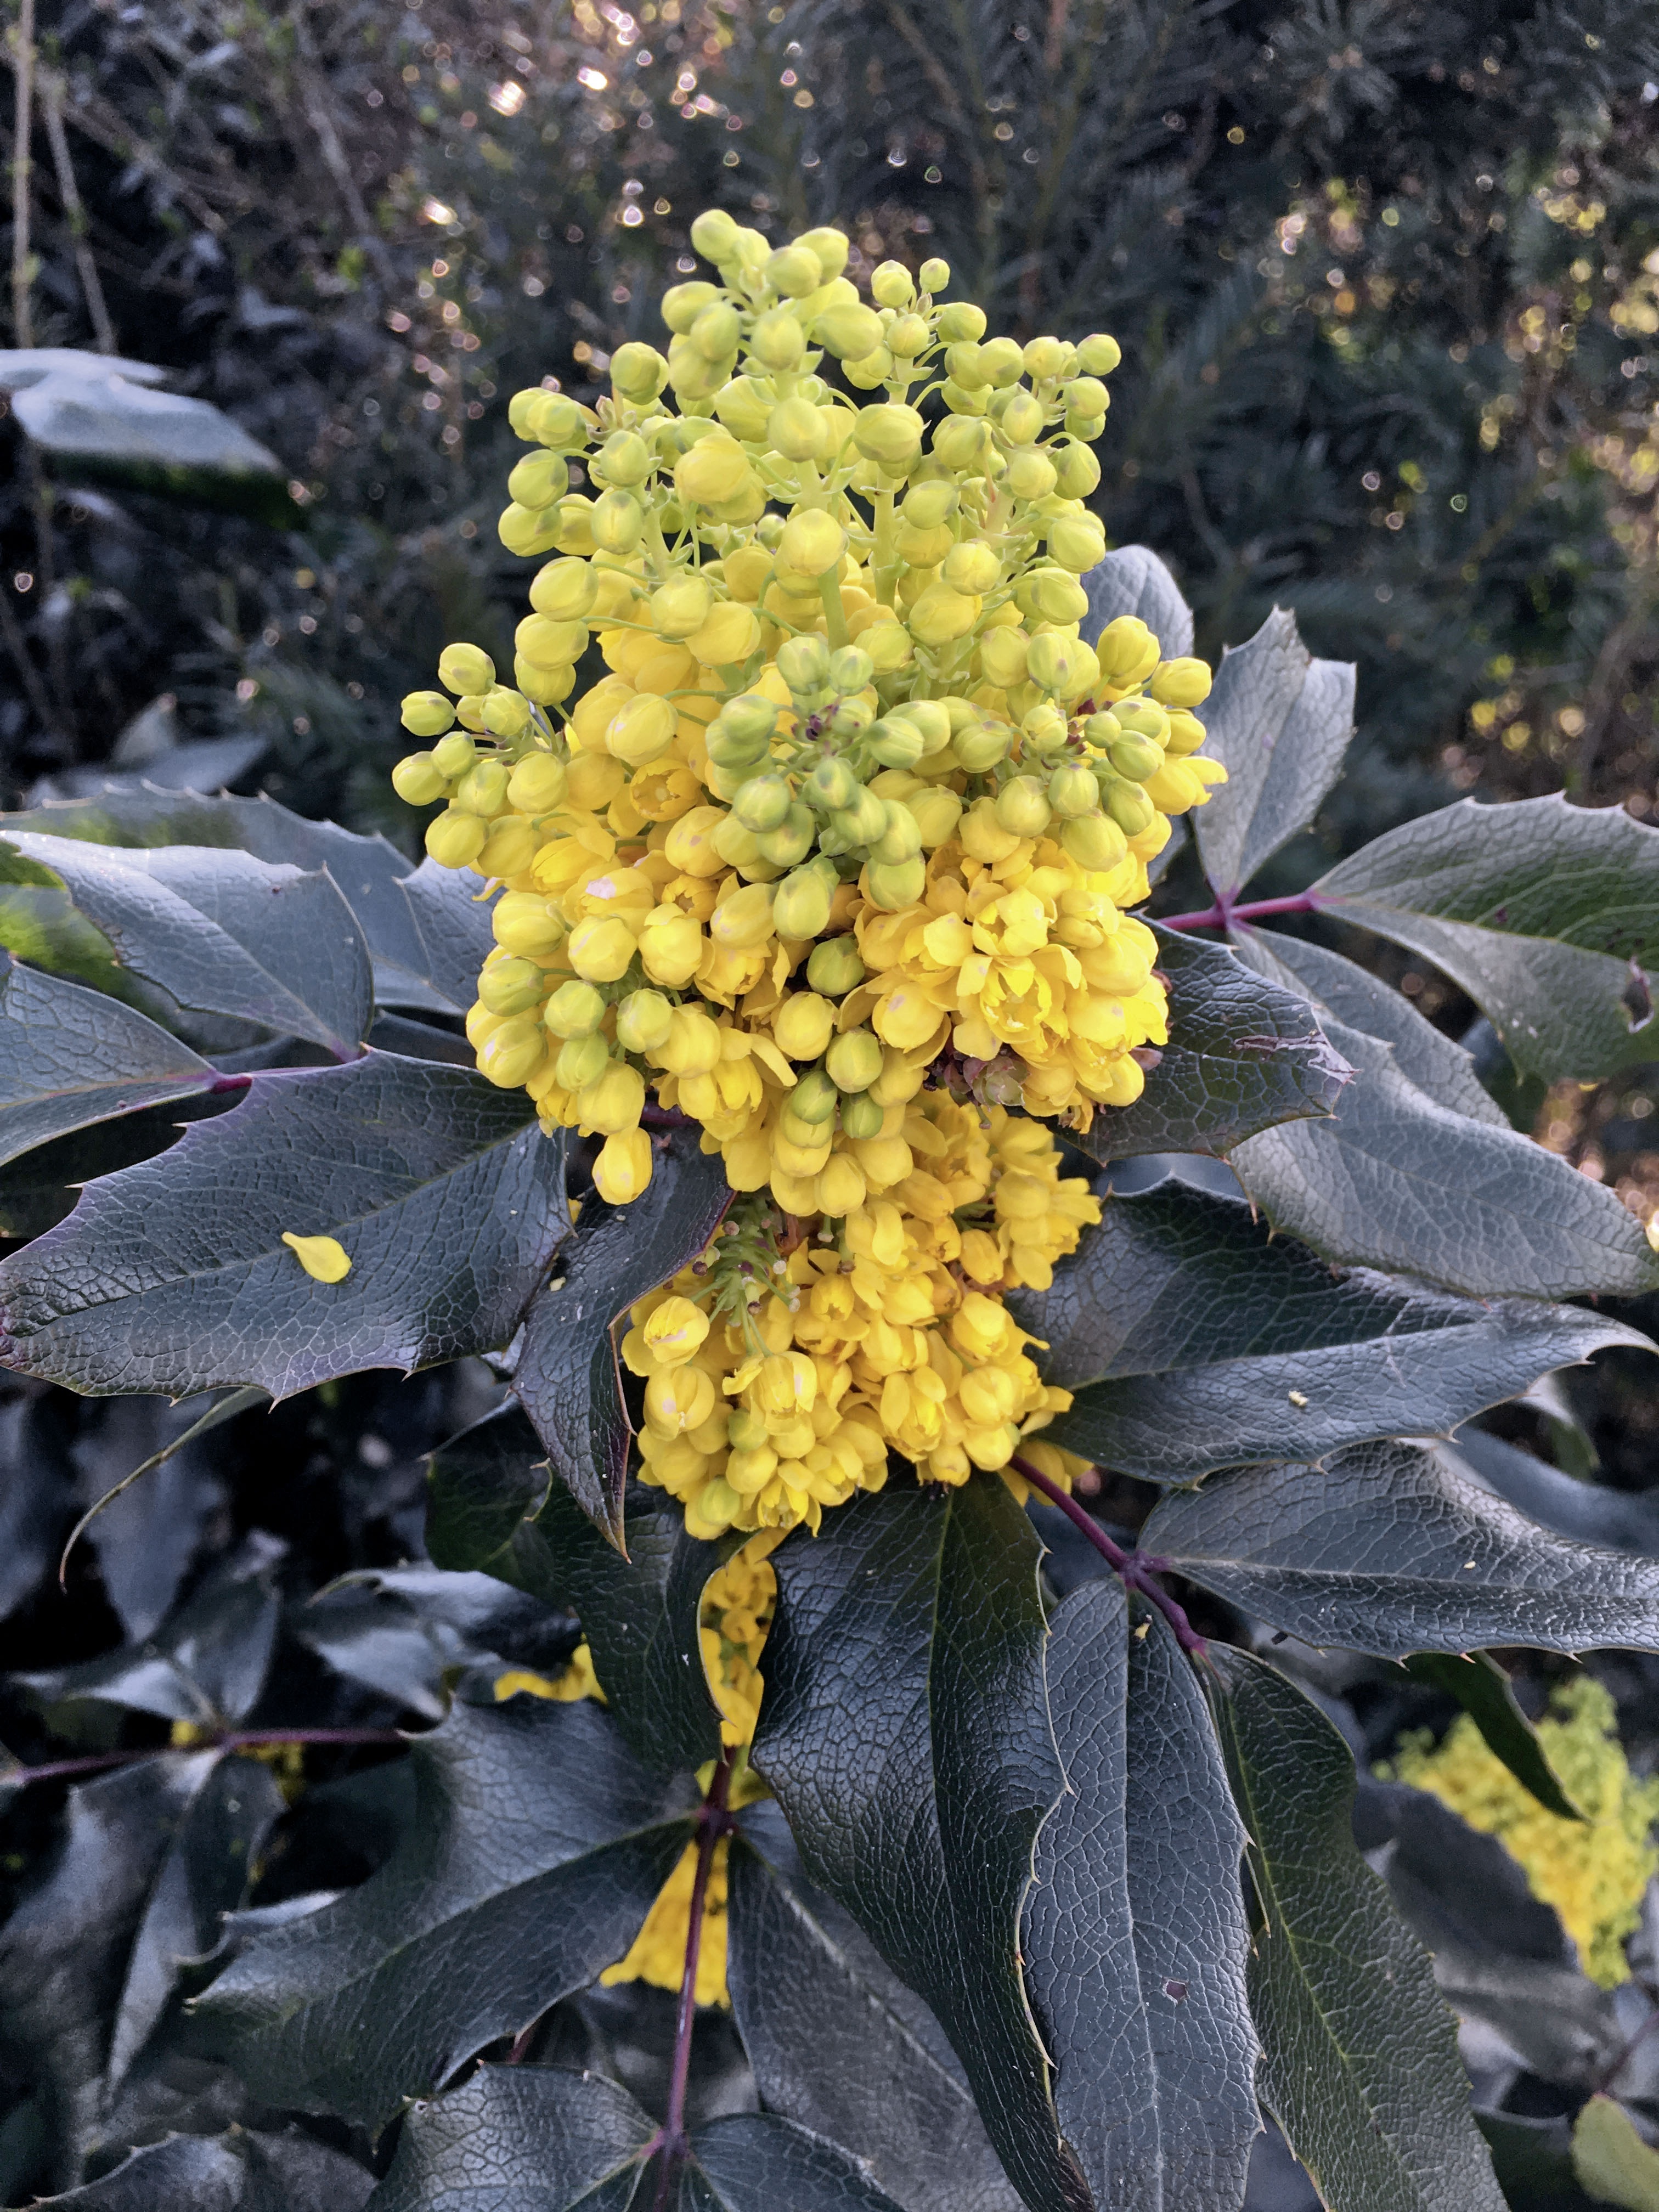
tree, blossom, plant, fruit, leaf, flower, bloom, food, produce, evergreen, autumn, botany, yellow, close, flora, shrub, mahogany, mahonia, flowering plant, woody plant, land plant, oregon grape